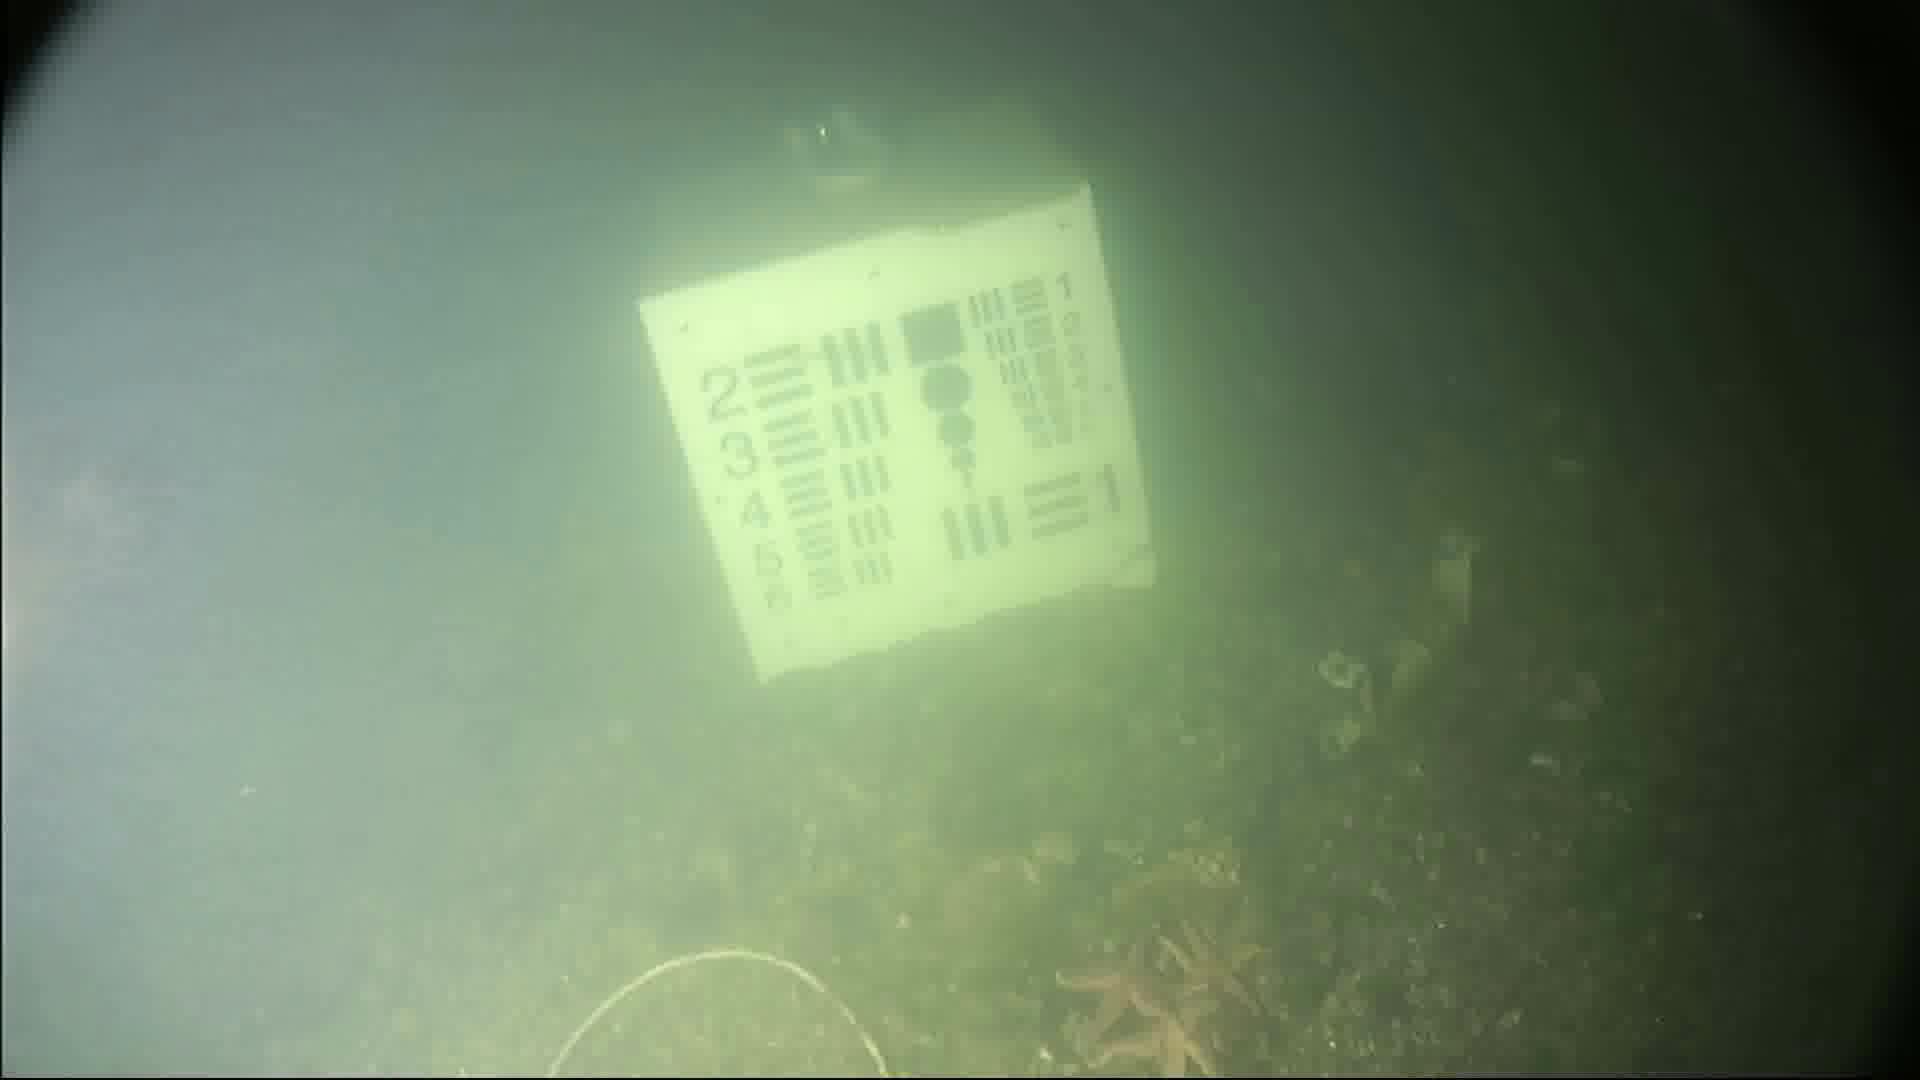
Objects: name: starfish
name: crab